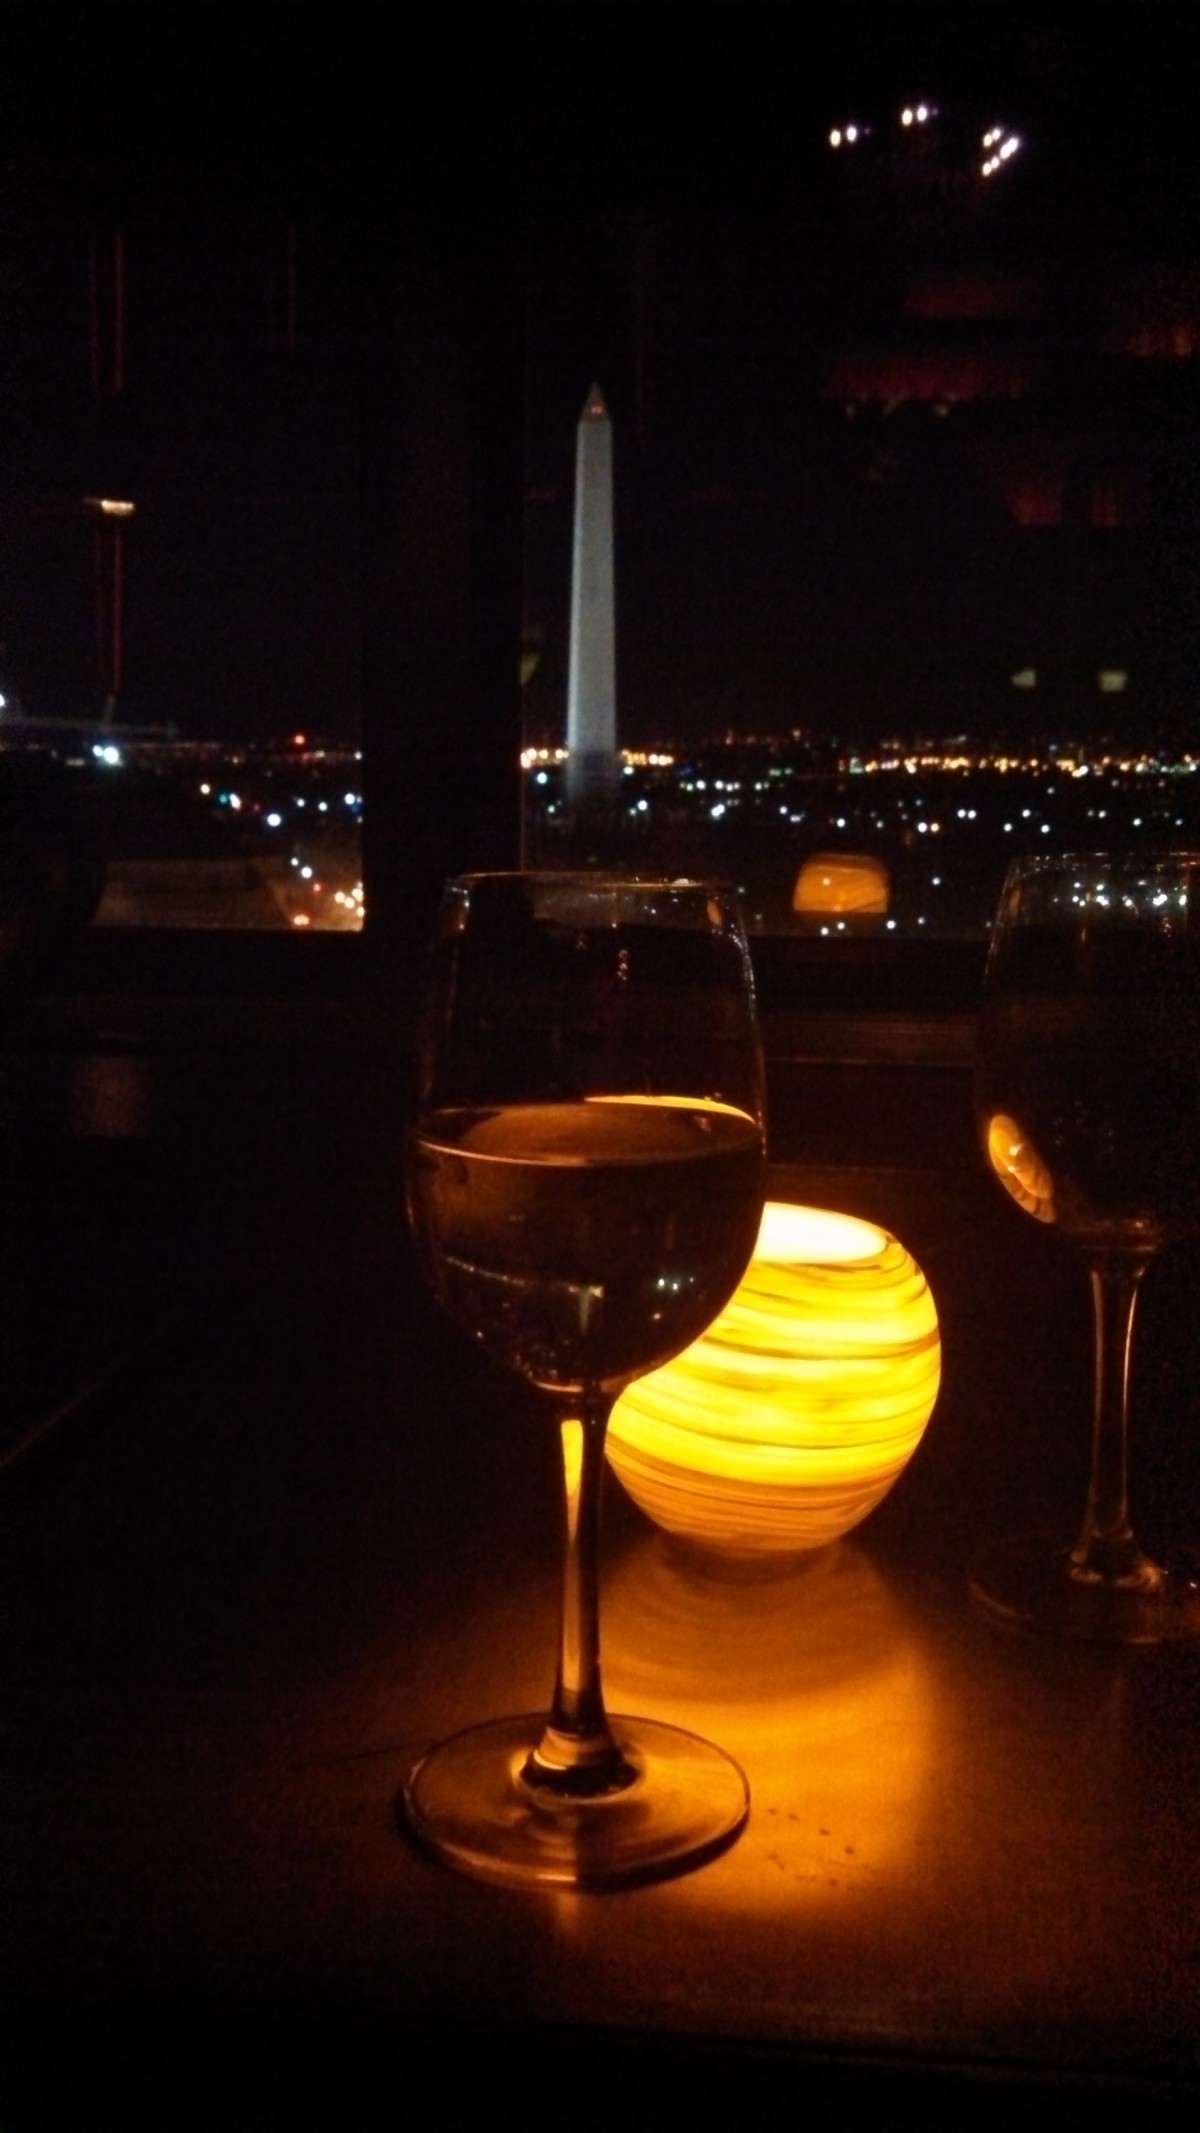
Tags: wine, night, evening, reflection, drink, darkness, lighting